Impact of the Music of the Spheres World Tour

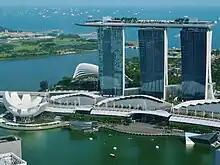
The shows in Singapore were part of a government plan to promote the city as the music capital of Asia.

As part of their sustainability efforts, Coldplay partnered with SAP to develop an exclusive mobile app for the tour. It measured the carbon footprint generated by attendees and encouraged them to use eco-friendly travel options by offering merchandise discount codes. In the United States, the band worked with public transport companies in four cities to grant affordable rides, improving the turnout by an average of 59% on concert days. Organisations from Brussels, Glasgow, Santiago, Cardiff, Milan, and Bocaue devised efforts to handle the traffic before and after the shows. Tembici and the British Embassy held a contest draw giving tickets to people who presented environmentally friendly ways to arrive at the group's performances in Brazil.